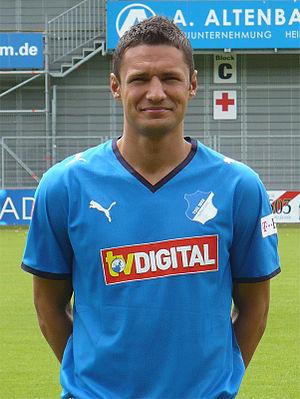
Sejad Salihović est un footballeur bosnien né le 8 octobre 1984 à Gornji Šepak évoluant au poste de milieu de terrain au Hambourg SV.